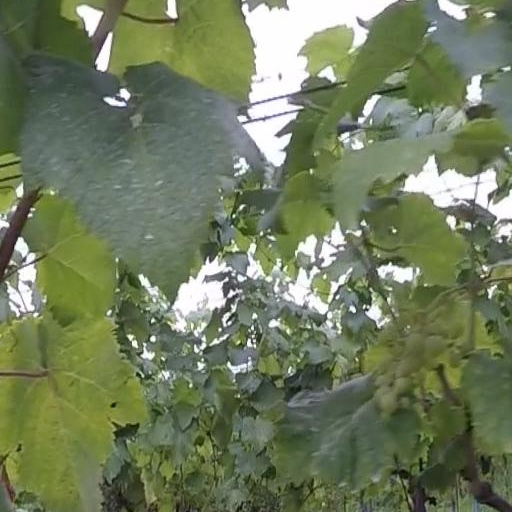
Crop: grape